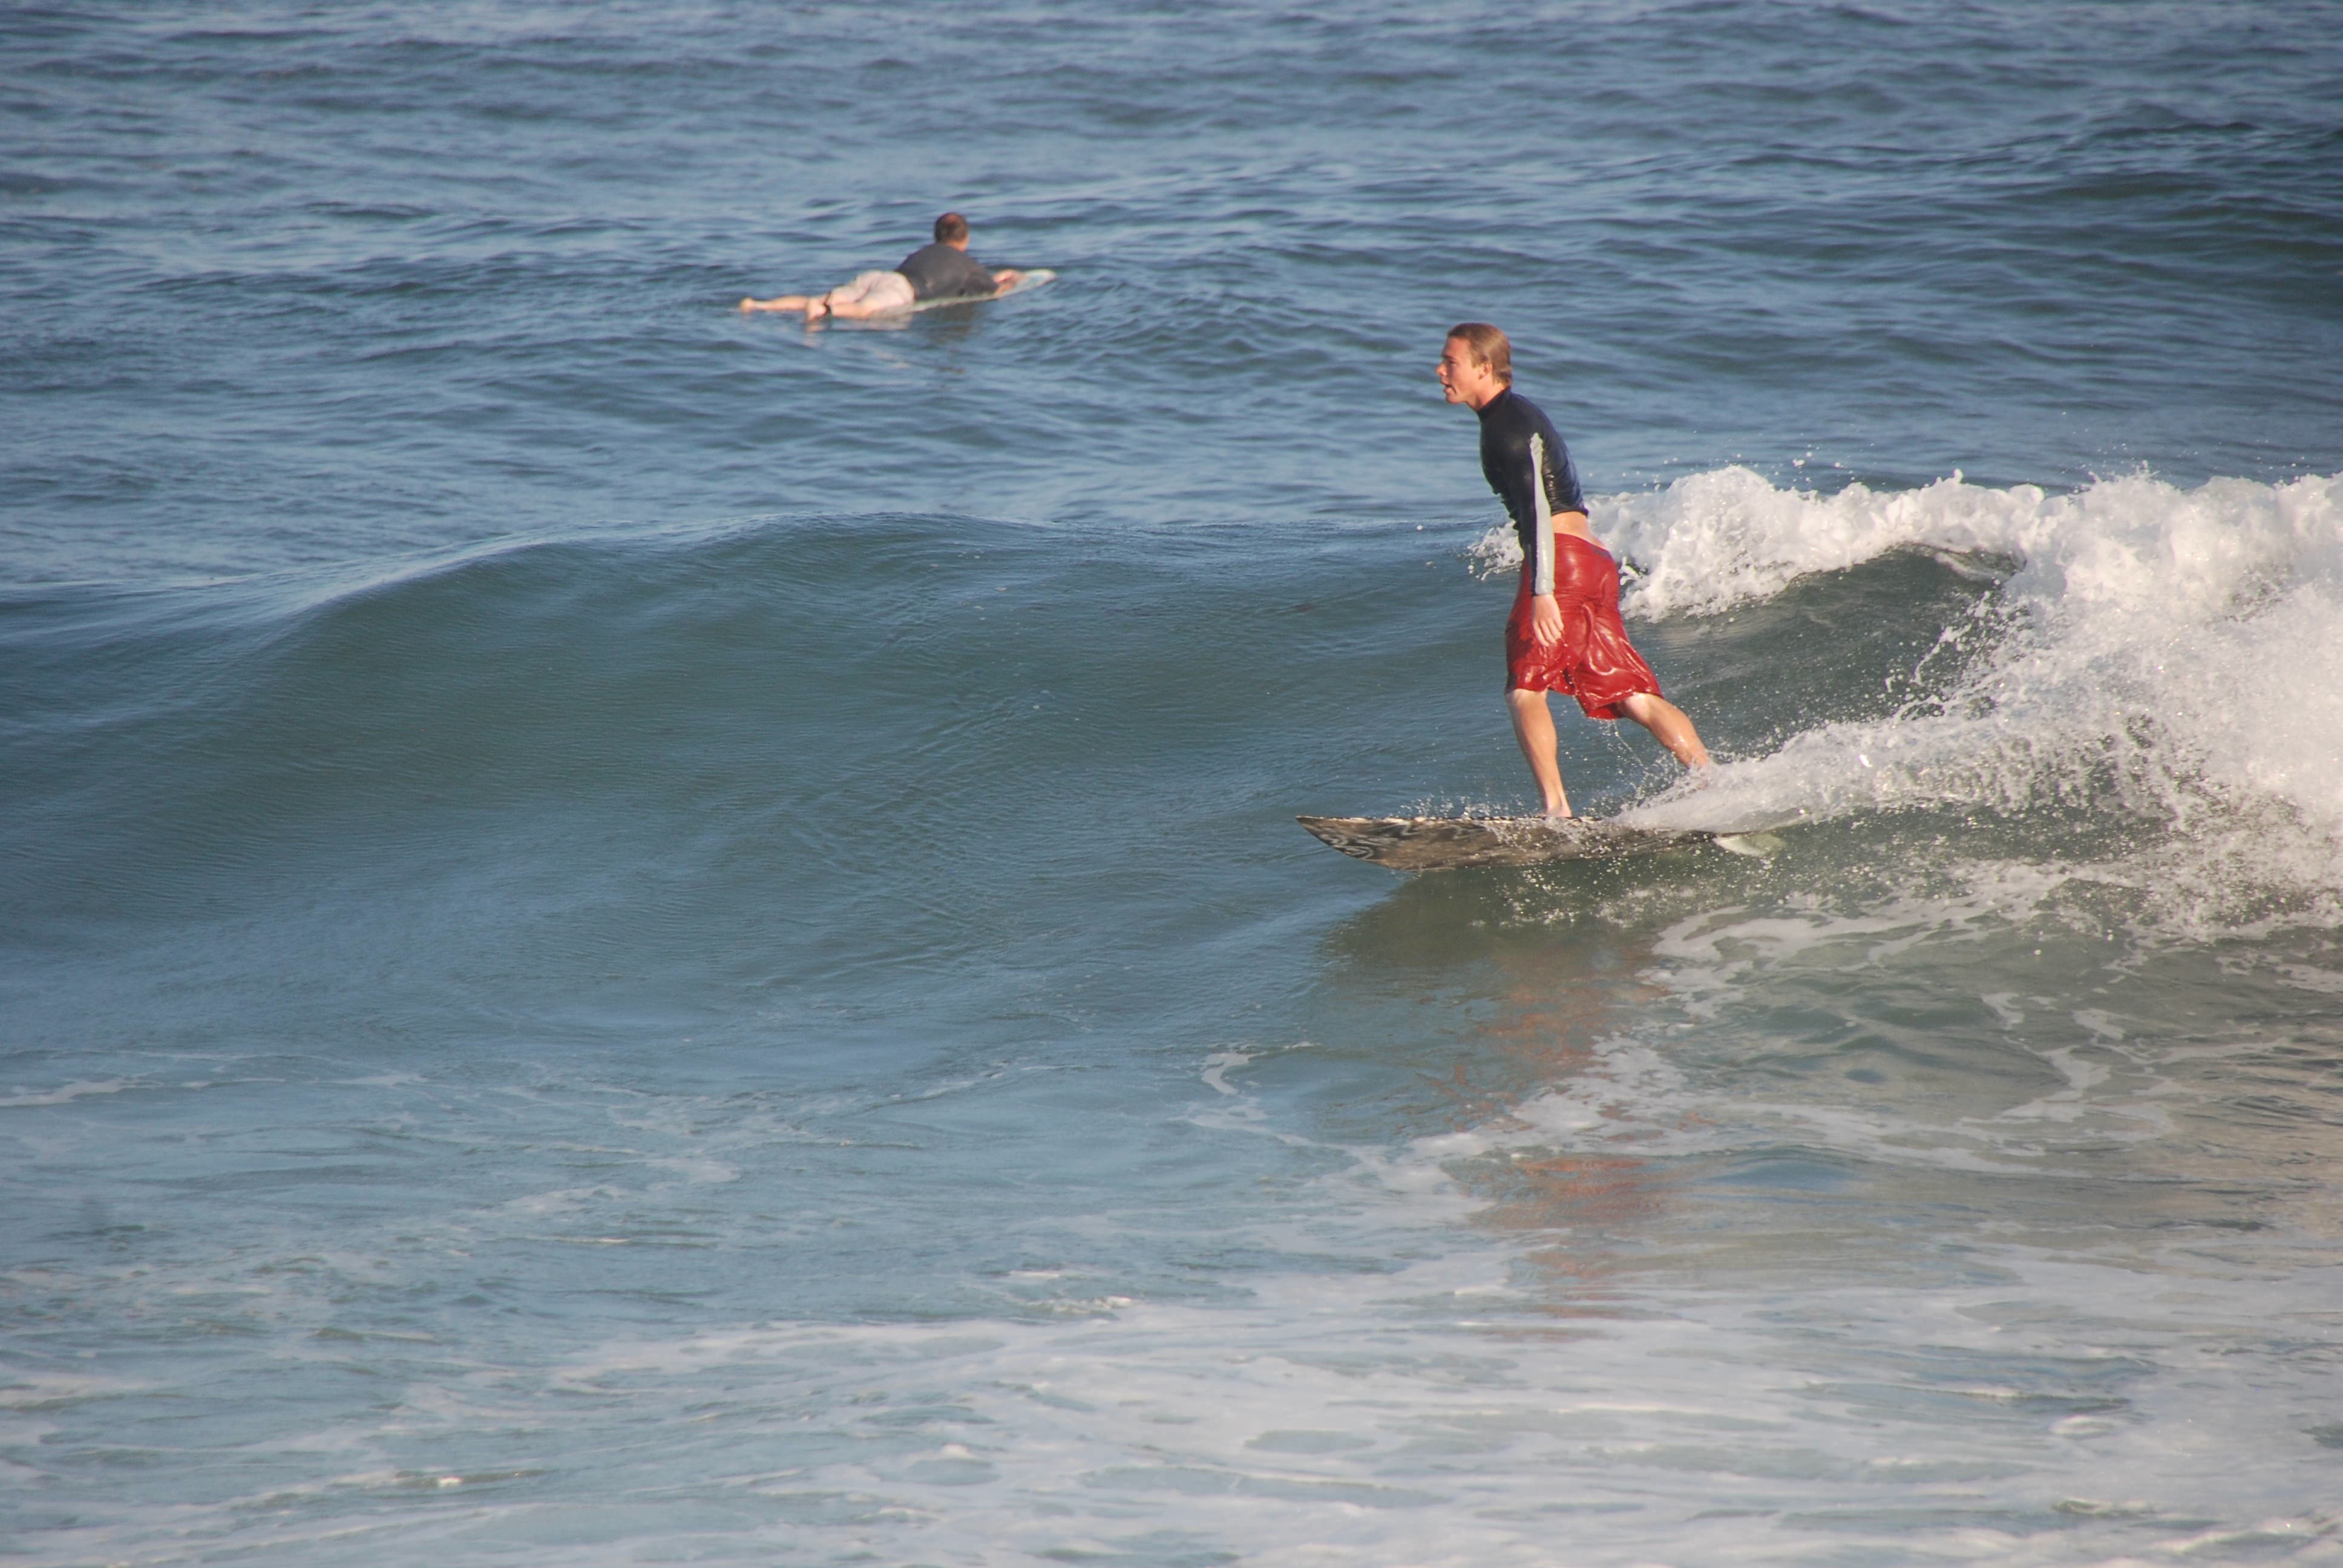
beach, sea, water, outdoor, ocean, sport, wave, summer, surfer, surf, surfing, paddle, surfboard, extreme sport, sports, skimboarding, newport, water sport, rhode island, wind wave, boardsport, surfing equipment and supplies, surface water sports